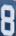
Number: 8